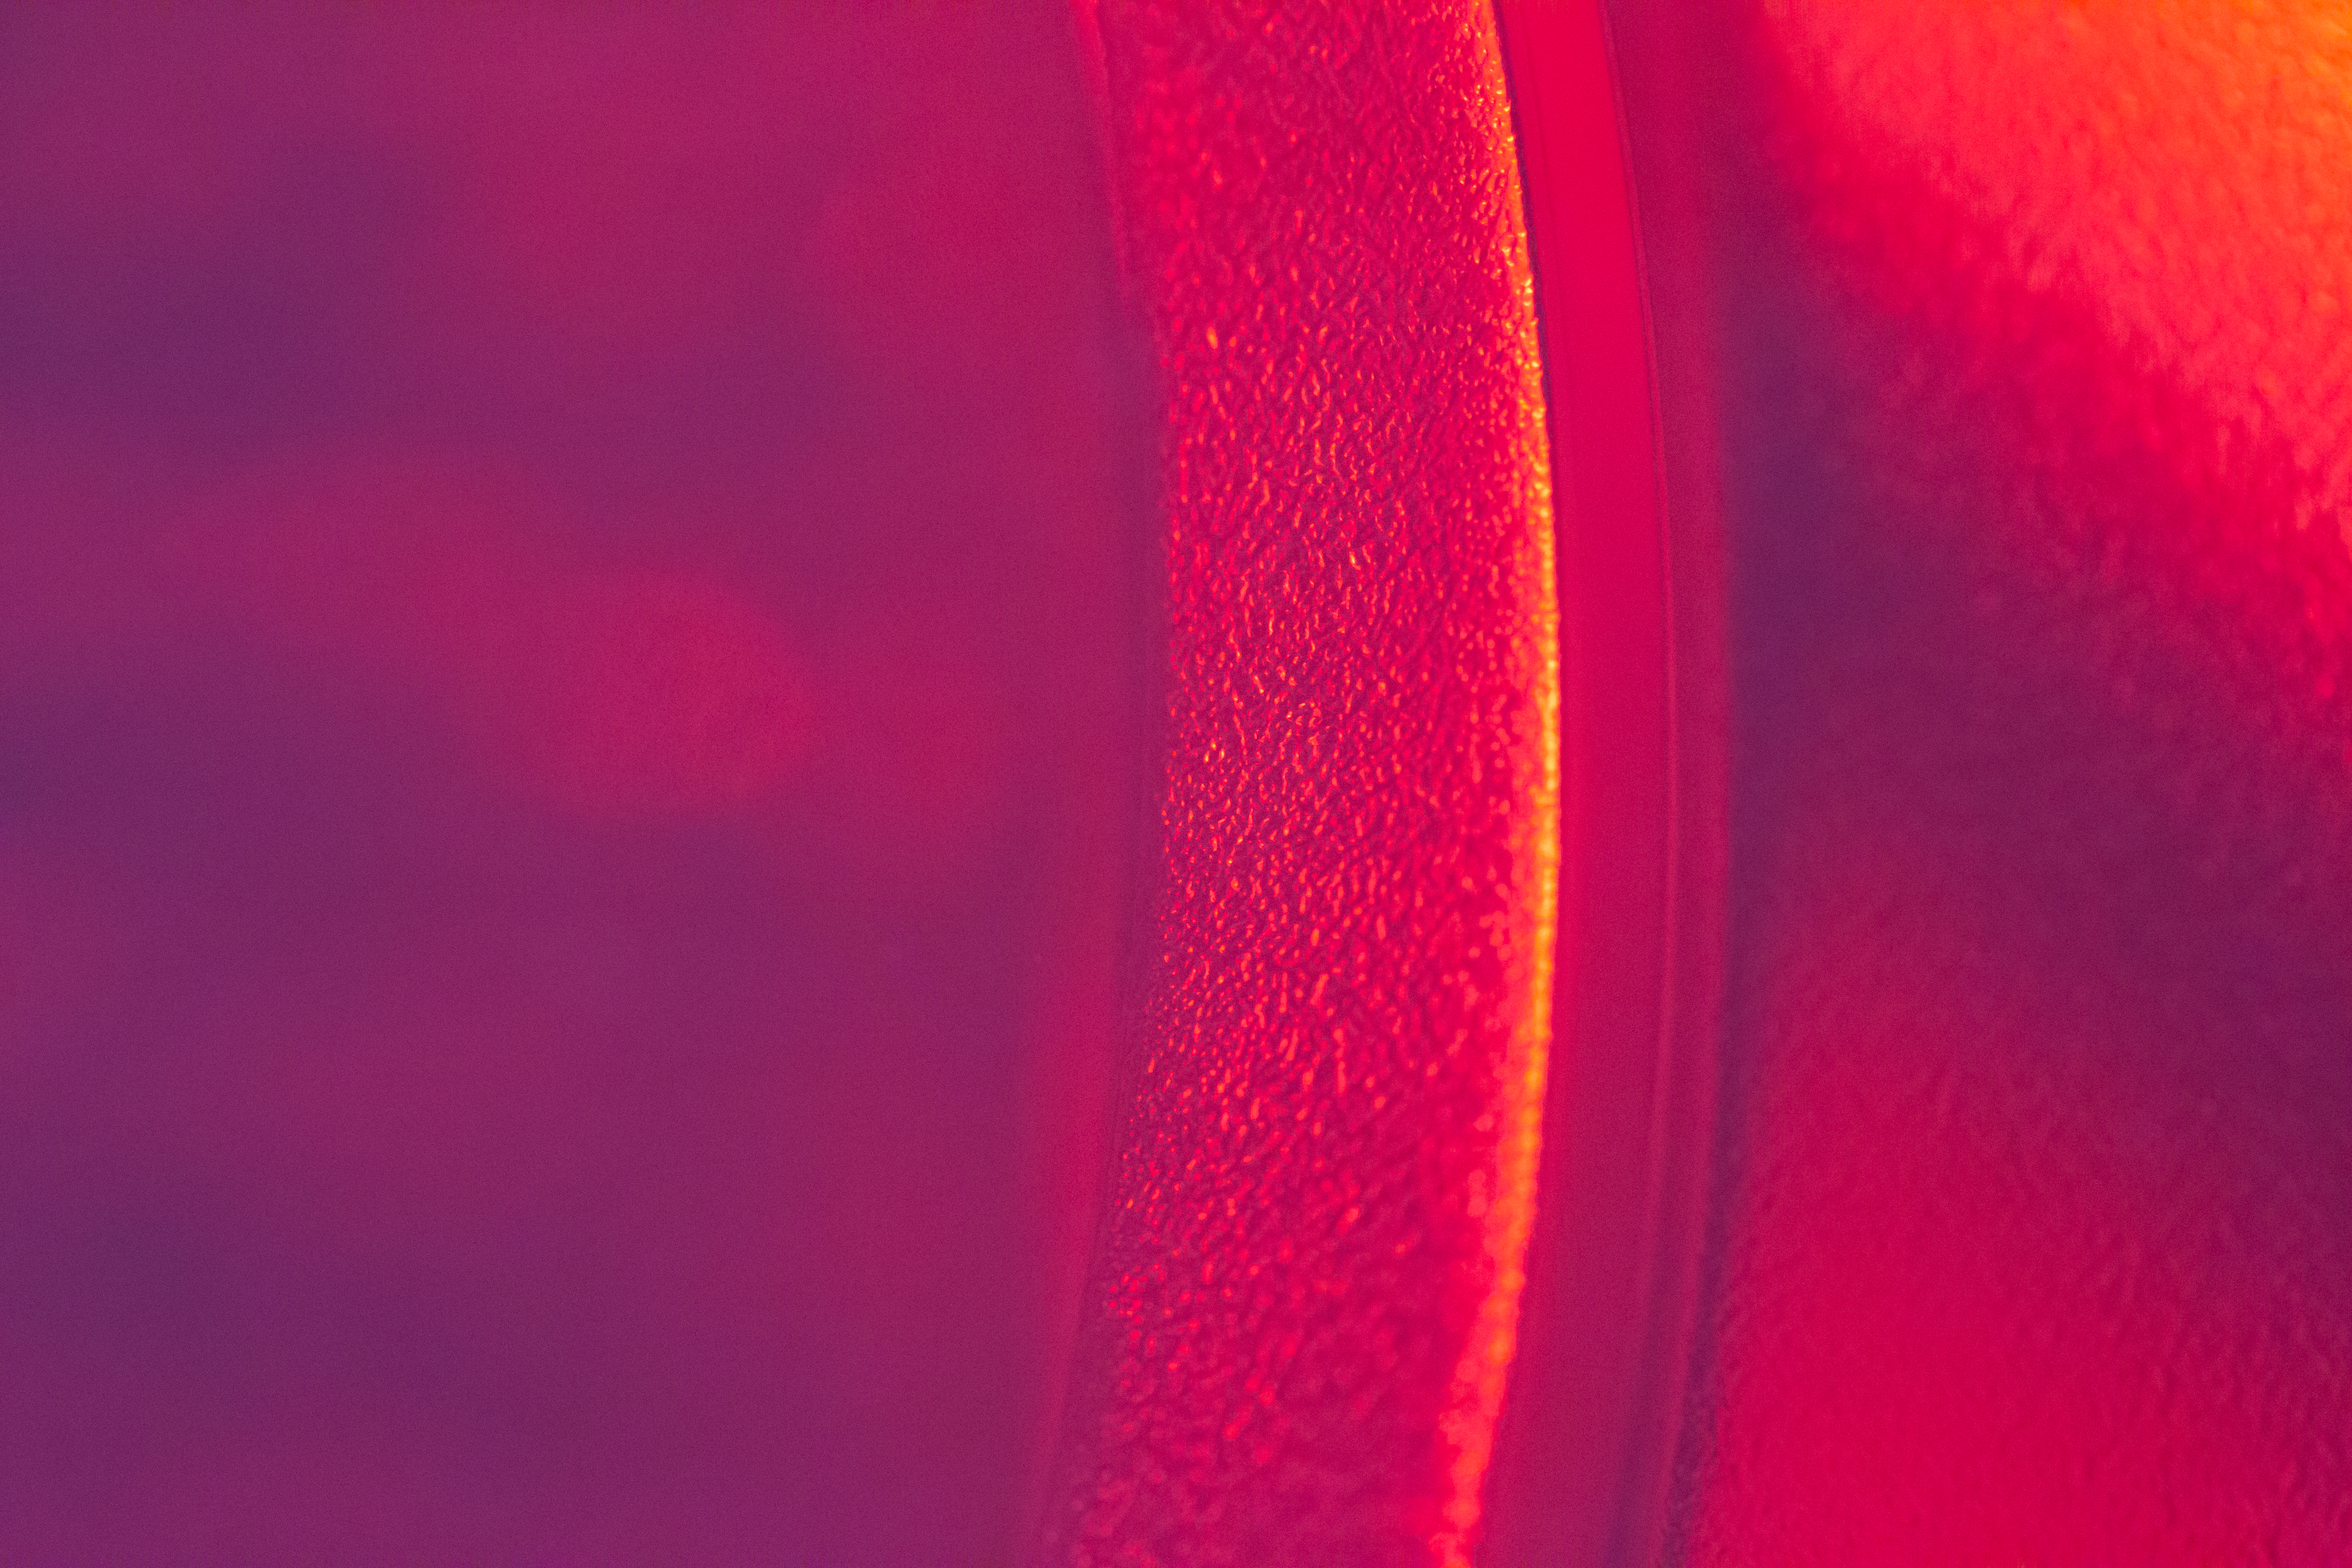
red, pink, violet, orange, purple, magenta, light, yellow, close up, maroon, Colorfulness, textile, macro photography, plant, petal, Tints and shades